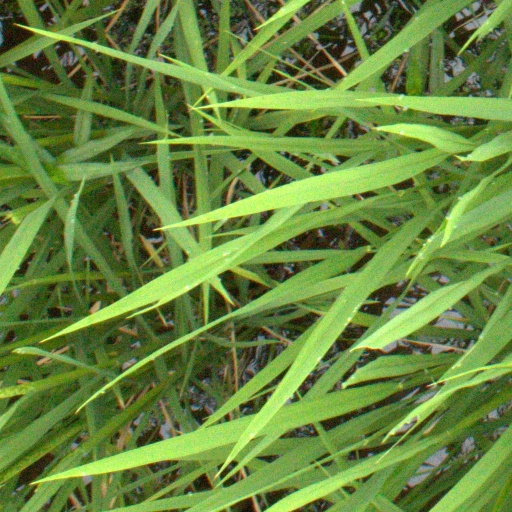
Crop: rice